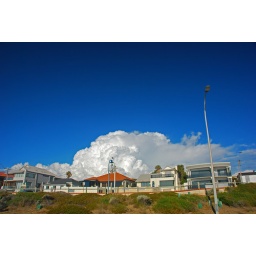
Wathcing the clouds form in thunderheads while driving down west coast drive